Black Flag (band)

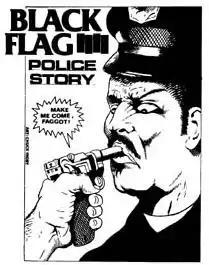
Pettibon's drawing of a police officer being held at gunpoint was used on flyers and merchandise promoting the "Police Story" single. The speech blurb reads "Make me come, faggot!" The text to the left reads "Art: Chuck Higby", a pseudonym.

Another image which drew considerable attention was the artwork created for the "Police Story" single, showing a police officer being held with a gun in his mouth with the speech blurb "Make me come, faggot!" The image was plastered on flyers all around Los Angeles and added to the police pressure on the band. Pettibon later remarked that "my values are relativistic, and I'll give a cop the benefit of the doubt. If that's me with my gat – my gat's larger than the one depicted – we can have a discussion, and he can answer me just as well with my .357 barrel in his mouth, or on his cheek, or on his adenoids, or down his throat. I'll listen to his whimpering cries."